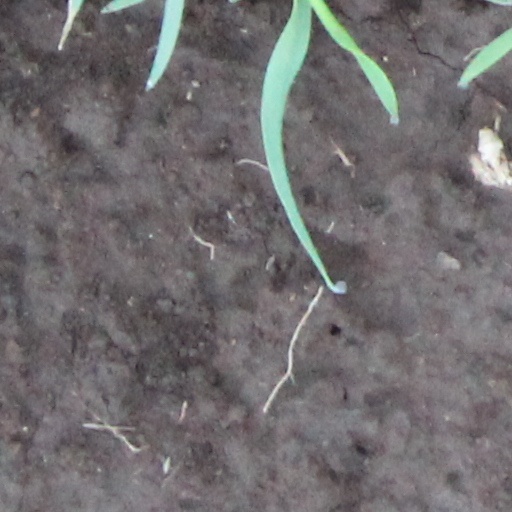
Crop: wheat